Julia Swayne Gordon

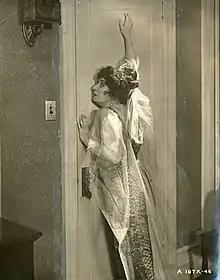
Gordon performing in 1922.

Gordon continued to act until her death. On May 28, 1933, she died of cancer at her Hollywood home, aged 54. Her ashes are buried at Green Lawn Cemetery in Columbus, Ohio.